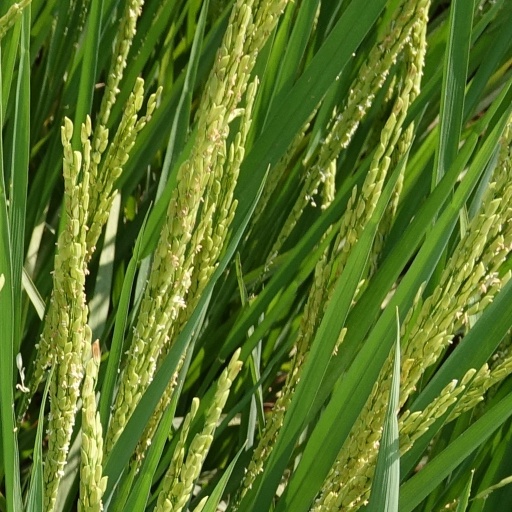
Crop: rice